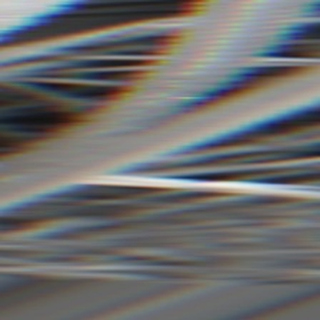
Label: sugarcane_bacterial_blight